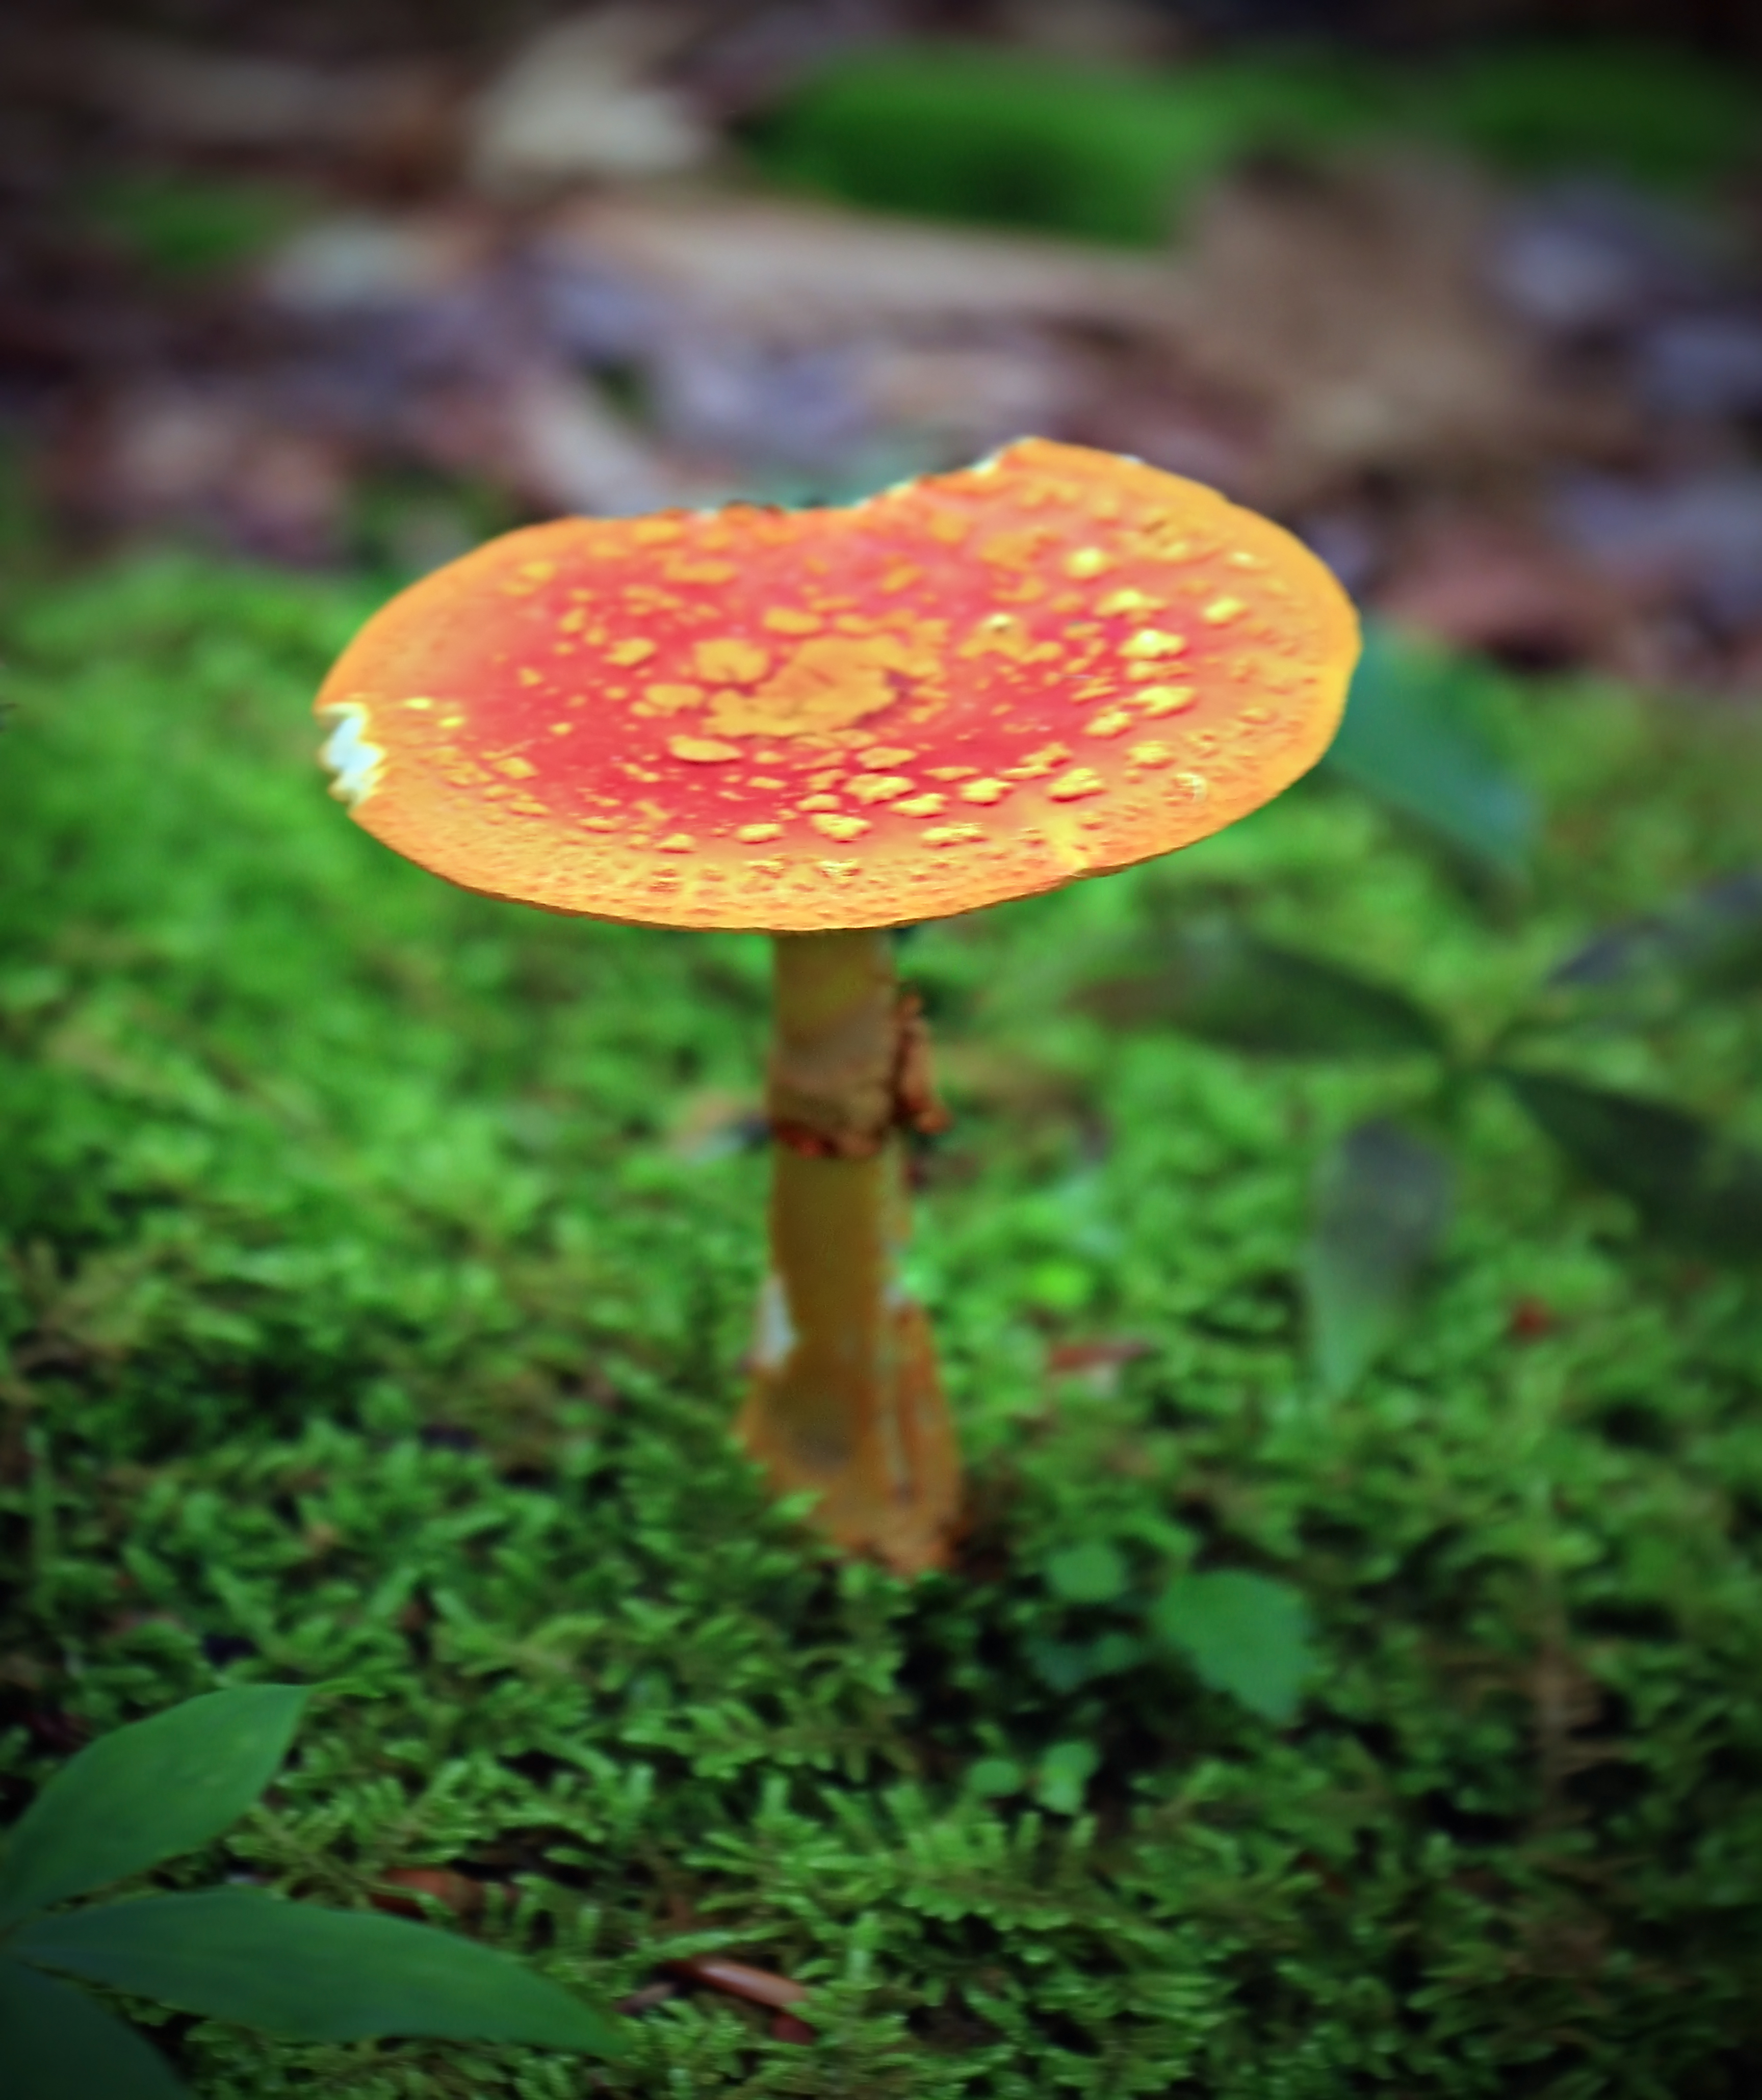
nature, forest, grass, hiking, leaf, flower, summer, moss, green, macro, autumn, botany, mushroom, decay, flora, fungus, creativecommons, fungi, vegetation, undergrowth, pennsylvania, endlessmountains, loyalsockstateforest, sullivancounty, loyalsocktrail, kettlecreekwildarea, woodland, habitat, agaric, macro photography, natural environment, plant stem, medicinal mushroom